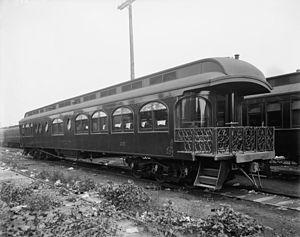
Le Pere Marquette Railway était un chemin de fer américain de classe I qui opérait dans la région des Grands Lacs. Son réseau était situé dans le Michigan, l'Ohio, l'Indiana et la province canadienne de l'Ontario. Ses principales connexions se trouvaient à Buffalo, à Toledo et à Chicago. La compagnie tire son nom du père Jacques Marquette, un missionnaire jésuite français qui fonda la première colonie européenne du Michigan à Sault Sainte-Marie.